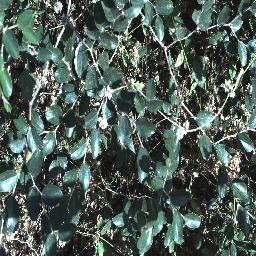
Label: chinee_apple